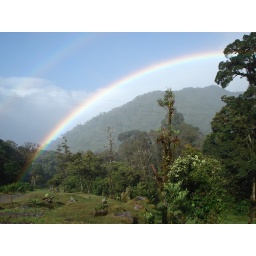
Rainbow over the cloud forest outside Boquete, Panama